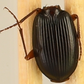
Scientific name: Synuchus impunctatus
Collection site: Harvard Forest & Quabbin Watershed NEON (HARV), plot HARV_005